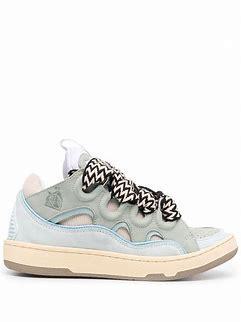
Brand: Lanvin
Model: Curb